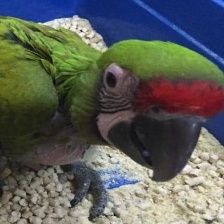
Species: MILITARY MACAW
Scientific name: ARA MILITARIS
ImageNet parent category: macaw